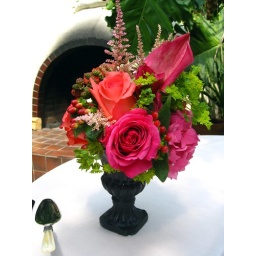
The toss bouquet rests in a black urn on the cake table.